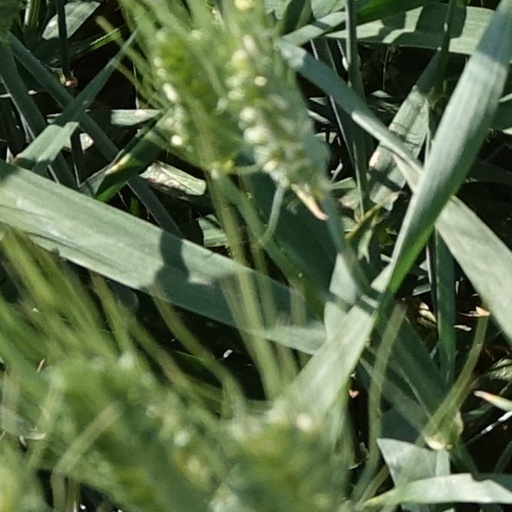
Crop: wheat